1982 European Cup Winners' Cup final

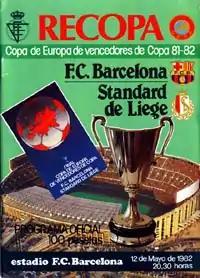
Match programme cover

The 1982 European Cup Winners' Cup Final was a football match contested between Barcelona of Spain and Standard Liège of Belgium. It was the final match of the 1981–82 European Cup Winners' Cup and the 22nd European Cup Winners' Cup final. The final was held on 12 May 1982 at Camp Nou in Barcelona, Spain, the home ground of FC Barcelona. Barcelona won the match 2–1 thanks to goals by Allan Simonsen and Quini. The 2nd goal for Barcelona was after a free kick. Barcelona player Quini took the free kick before the referee had blown his whistle. The referee approved this goal. This led to much frustration to the players of Standard. Standard Liège centre back Walter Meeuws was sent off in the final minute after receiving his second yellow card for a foul on Lobo Carrasco due to this incident.